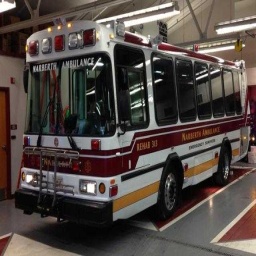
Label: ambulance